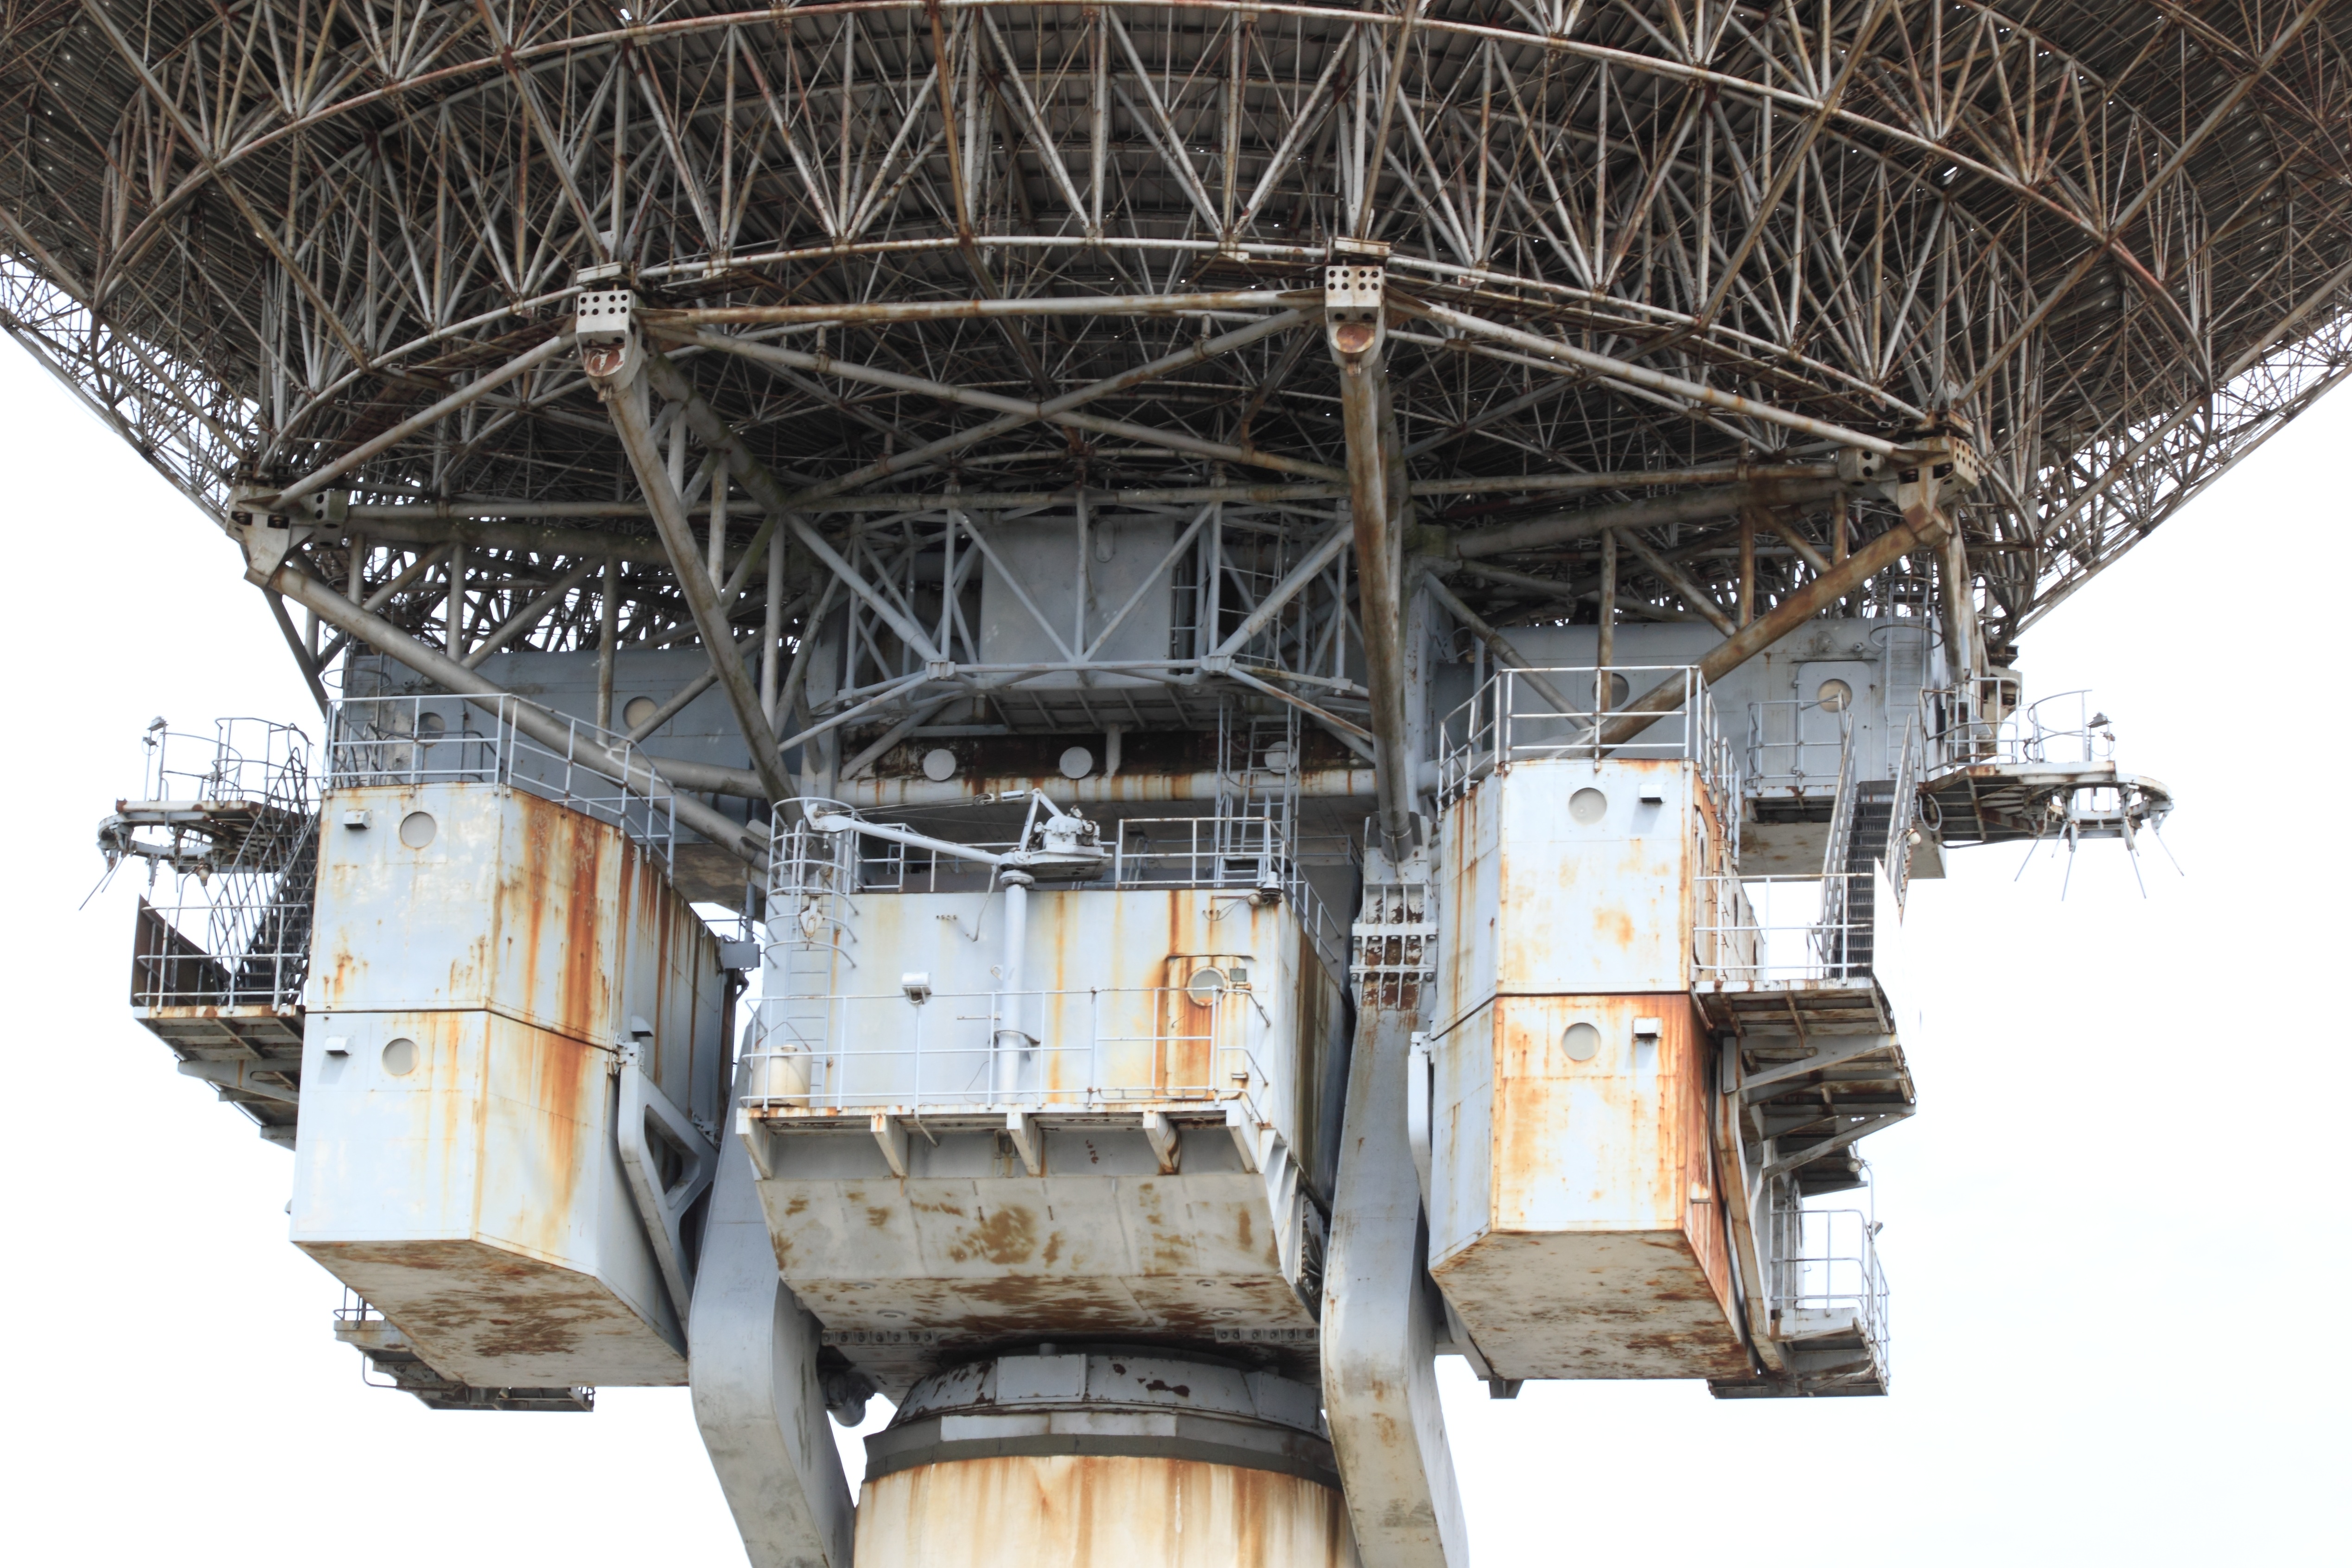
antenna, telescope, dish, vehicle, instrument, space, radio, research, science, astronomy, spy, russian, 32, soviet, latvia, spying, irbene, aircraft engine